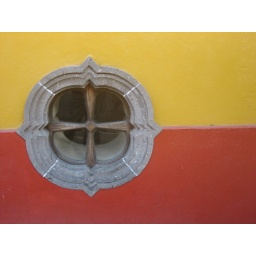
A window in a wall